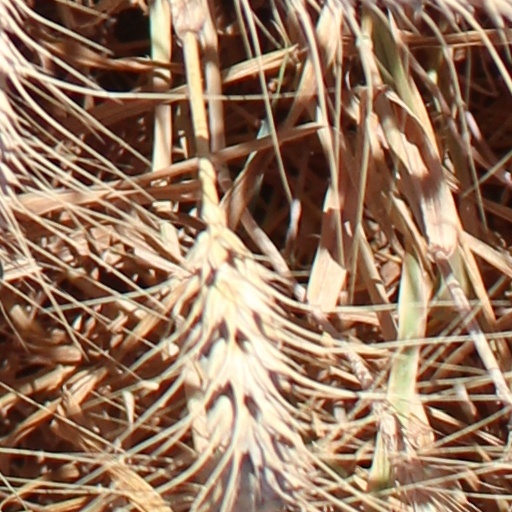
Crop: wheat